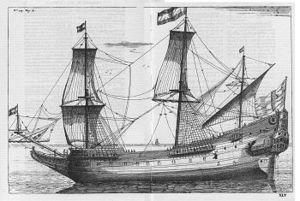
Une pinasse est un type de navire de charge dont la définition est confuse, le gréement et la taille ont fortement varié au cours du temps. Le terme est plus lié à son utilisation qu'un nom de type de navire, car presque n'importe quel navire aurait pu être une pinasse.